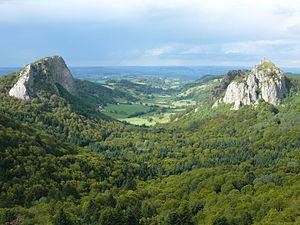
La roche Tuilière (à gauche) et la roche Sanadoire (à droite), Parc naturel régional des volcans d'Auvergne
Une protrusion peut référer à :
Les monts Dore sont un massif volcanique situé en France, à l'ouest du département du Puy-de-Dôme et au centre du Massif central. Ils font partie du parc naturel régional des volcans d'Auvergne. Cette région pittoresque est parsemée de lacs, de stations thermales et d'églises romanes. On y pratique le ski en hiver, la randonnée pédestre en été. C'est la principale zone de production du saint-nectaire.
Un neck, ou nek, est un relief volcanique résiduel en forme de pointe de grande dimension. Il correspond à une ancienne cheminée volcanique qui s'est solidifiée à la fin d'une éruption et qui a été ensuite dégagée par l'érosion. Cette structure de lave solidifiée résiste mieux à l'érosion que les matériaux d'éjection qui l'entourent. Une fois le cône érodé, il reste une aiguille qui est la relique d'un cône disparu.